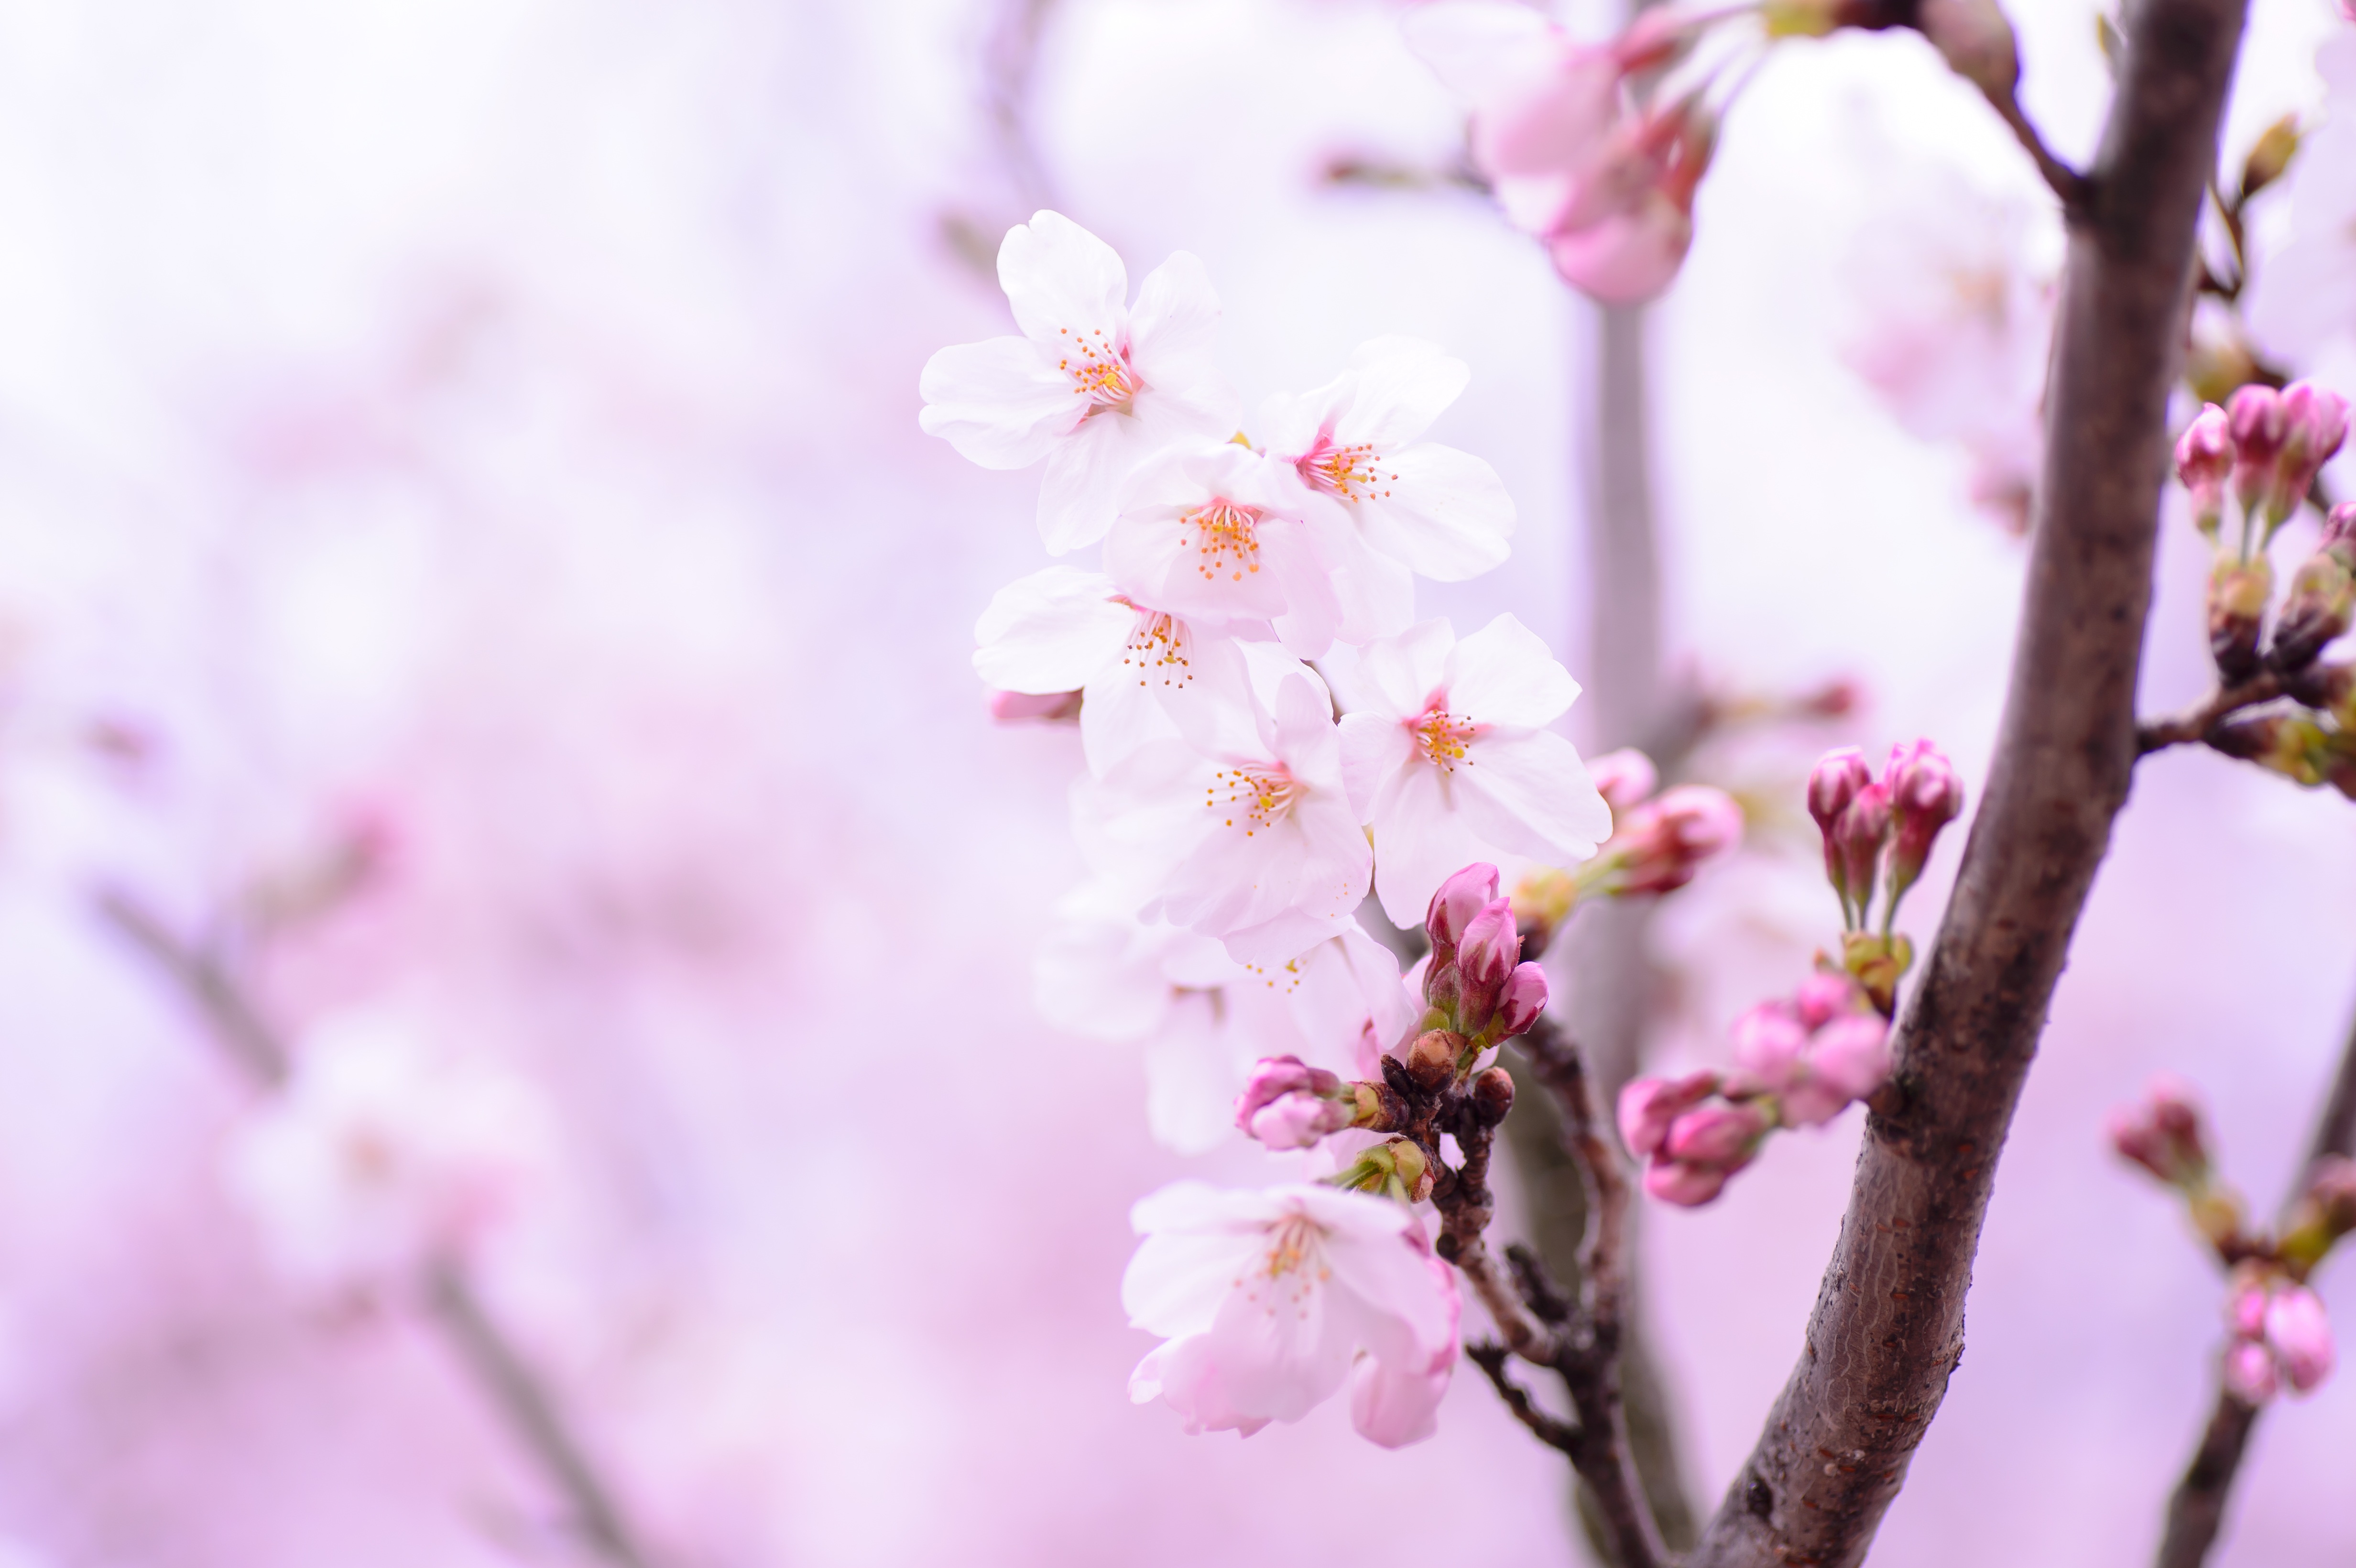
landscape, branch, blossom, plant, flower, petal, food, spring, produce, natural, pink, japan, flora, cherry blossom, flowers, close up, pastel, flowering, japan culture, softness, cherry, macro photography